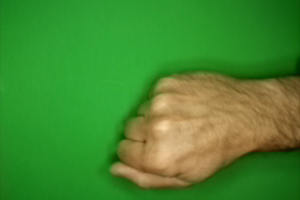
Label: rock